Bear Creek Regional Park and Nature Center

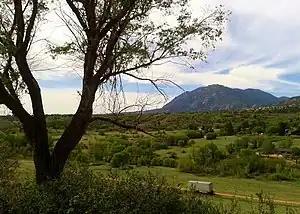
Bear Creek Regional Park 3

Bear Creek Regional Park and Nature Center is a regional park located in Colorado Springs, Colorado that has trails for hiking, horseback riding, running and cycling. Within the park is a nature center and the El Paso Park Headquarters.